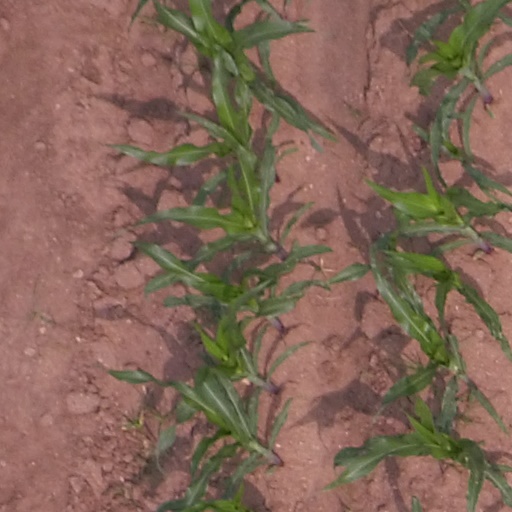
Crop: maize; corn